Lorna Vinden

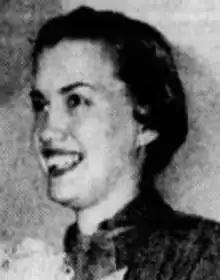
Lorna Vinden, from a 1952 newspaper

Lorna Vinden Anderson (1931 – June 9, 2008), born Lorna Margaret Skidmore, was a Canadian wheelchair athlete, competing in pentathlon, track and field, archery, and swimming events at the 1967 and 1969 Wheelchair Pan American Games, and the 1968 Paralympics in Tel Aviv.